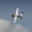
Label: airplane